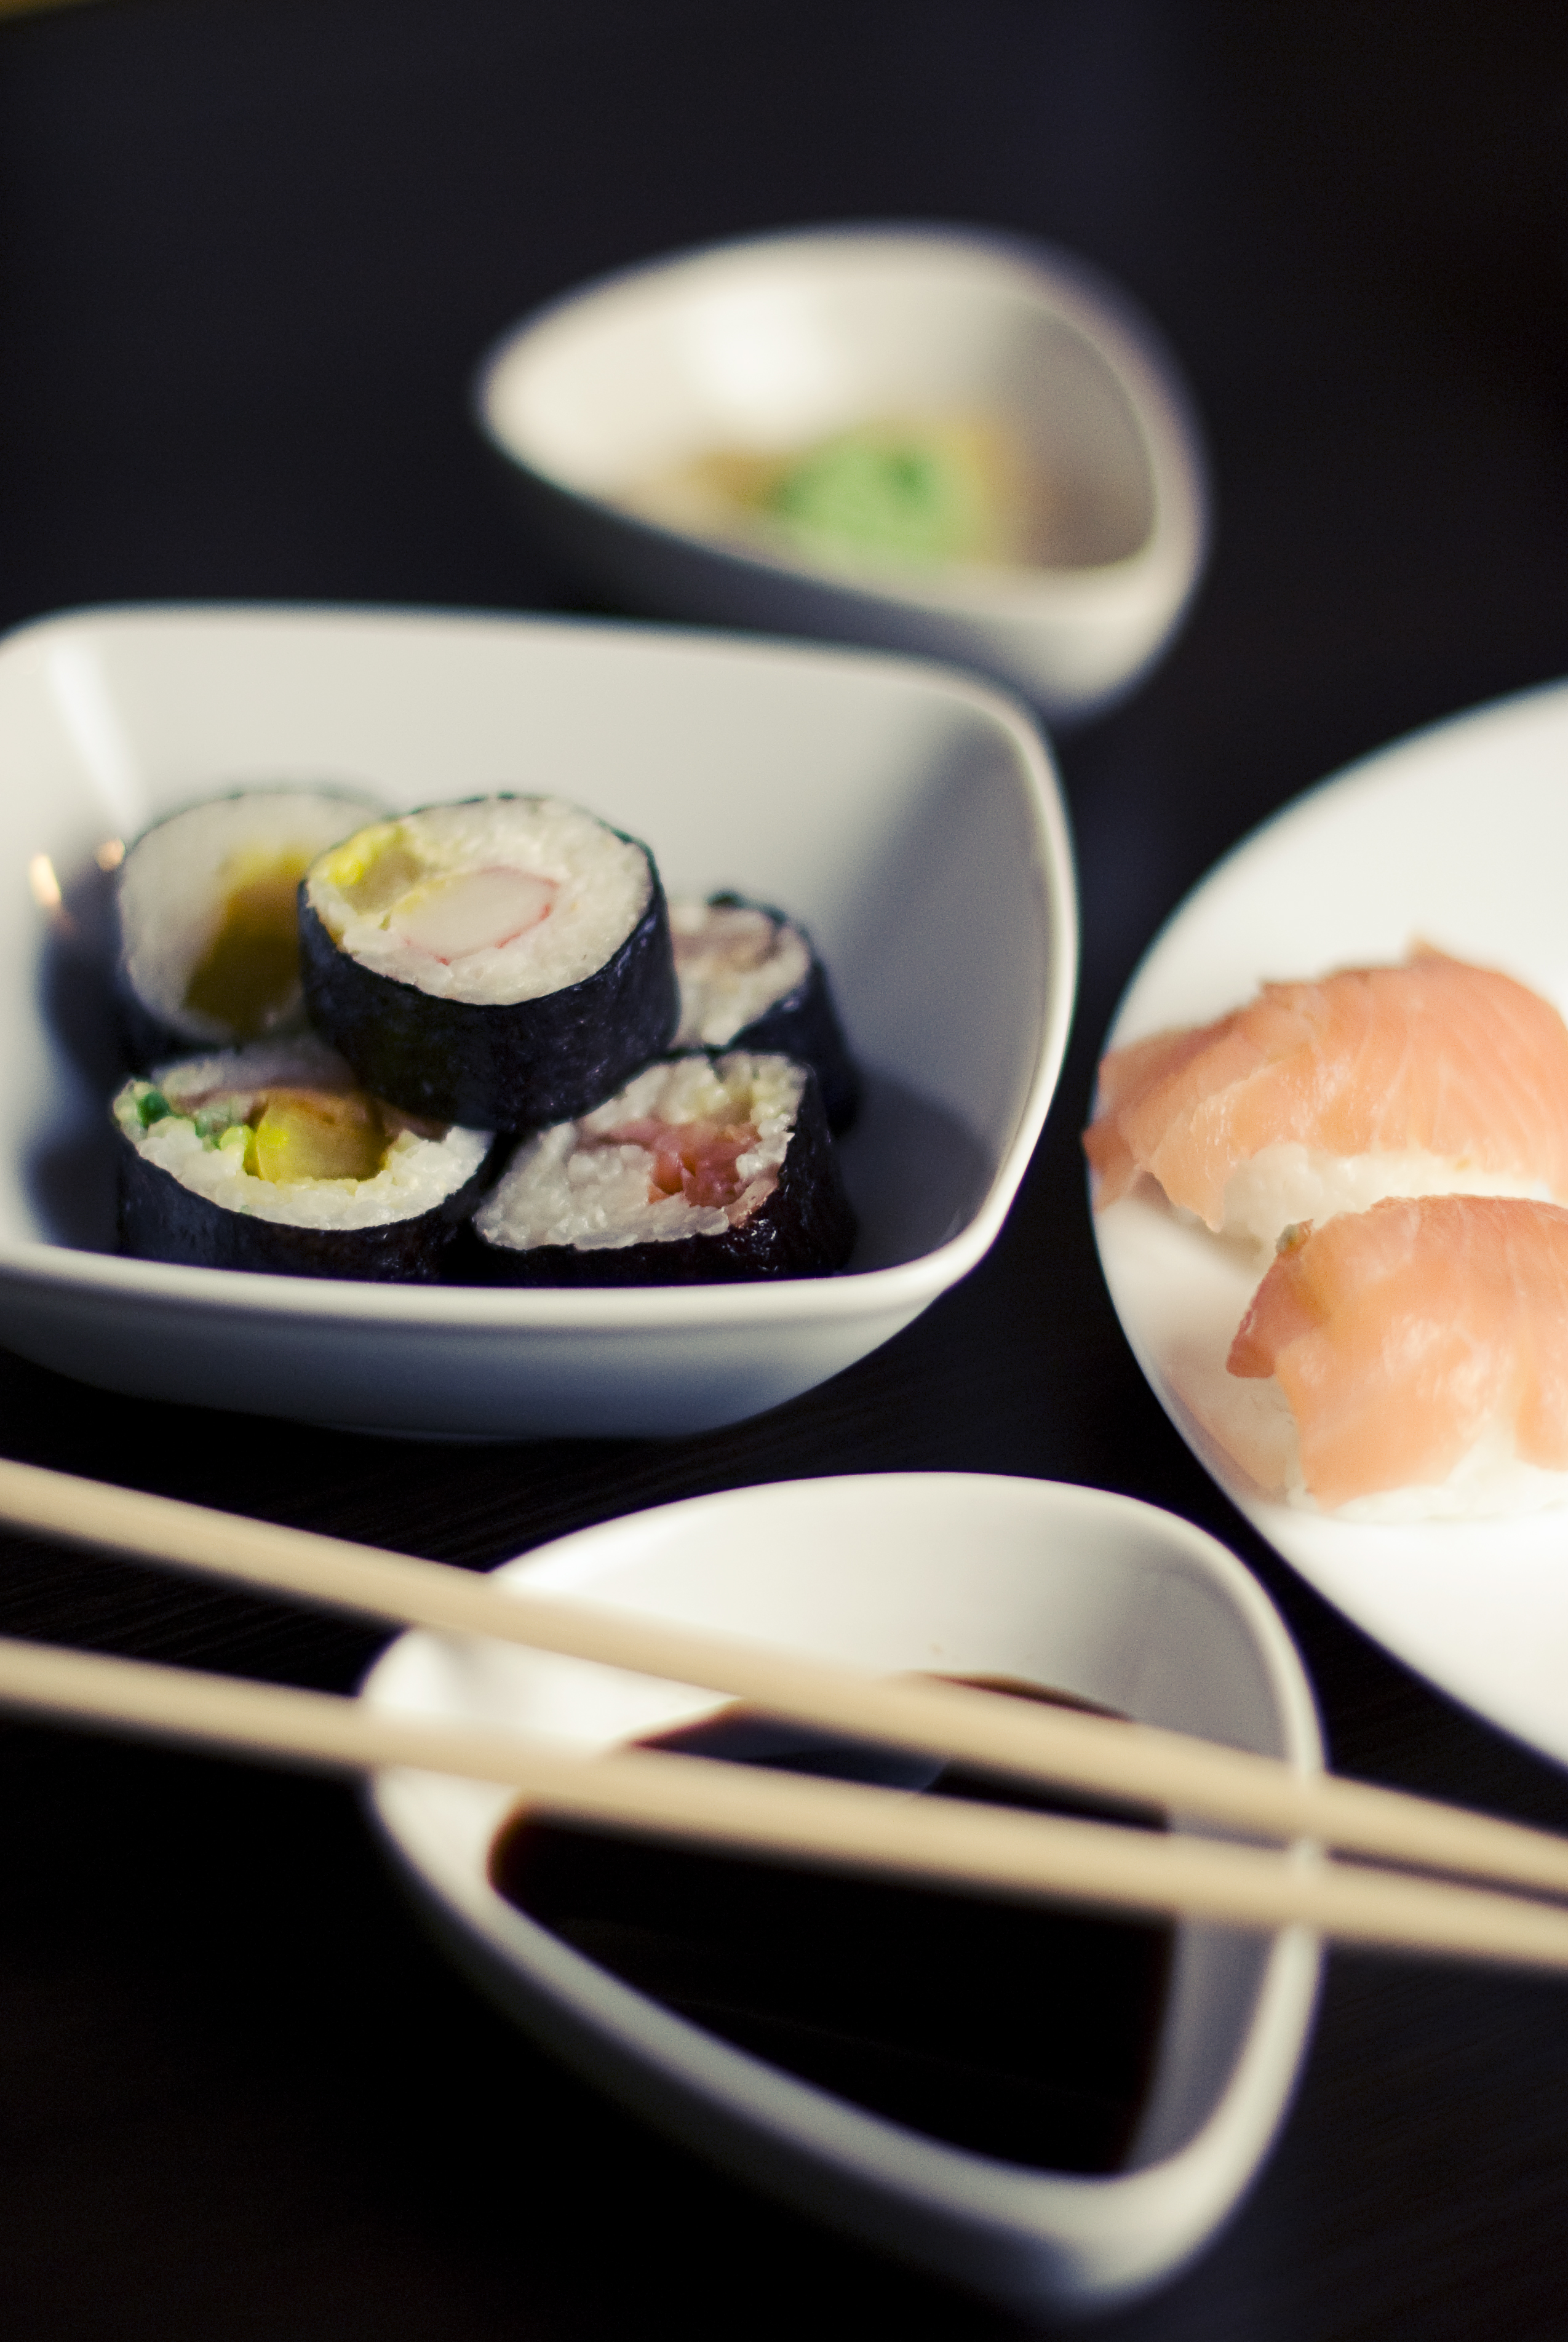
restaurant, asian, dish, meal, food, seafood, fish, lunch, cuisine, delicious, rice, asian food, sushi, dinner, tasty, yummy, foodporn, chopsticks, japanese cuisine